Division of Clark

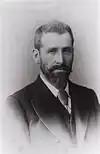
Andrew Inglis Clark, the division's namesake

The division is named in honour of Andrew Inglis Clark, the principal author of the Australian Constitution who was briefly Tasmanian Opposition Leader.